Will & Grace

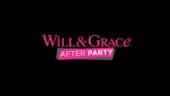
Logo for the aftershow

NBC went to sitcom director James Burrows to see what he thought of the homosexual subject matter and if an audience would be interested in the show. Burrows liked the idea and when he first read the script in November 1997, he decided that he wanted to direct it. Burrows said, "I knew that the boys had captured a genre and a group of characters I have never read before." The filming of the pilot began on March 15, 1998. The actors behind Will and Grace, Eric McCormack and Debra Messing, were positive about the series and they thought it had the potential to last long on television. McCormack said: "When shooting was finished that night, Debra and I were sitting on the couch and looking at each other and I said, 'We're gonna be on this set for a while.' And we sort of clasped hands, but we didn't want to say anything beyond that and jinx it."